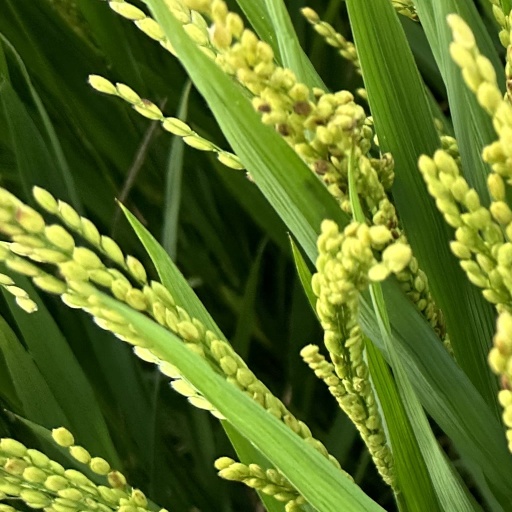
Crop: rice